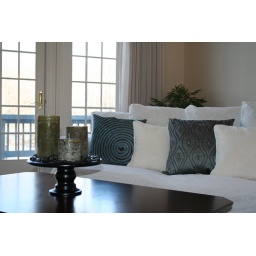
We kept things simple in the living room. New throw pillows and an elegant candle center piece.